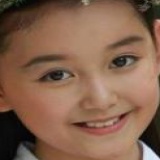
diễn viên Tưởng Y Y